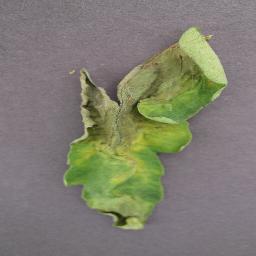
Label: Tomato___Late_blight